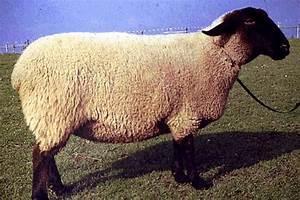
sheep